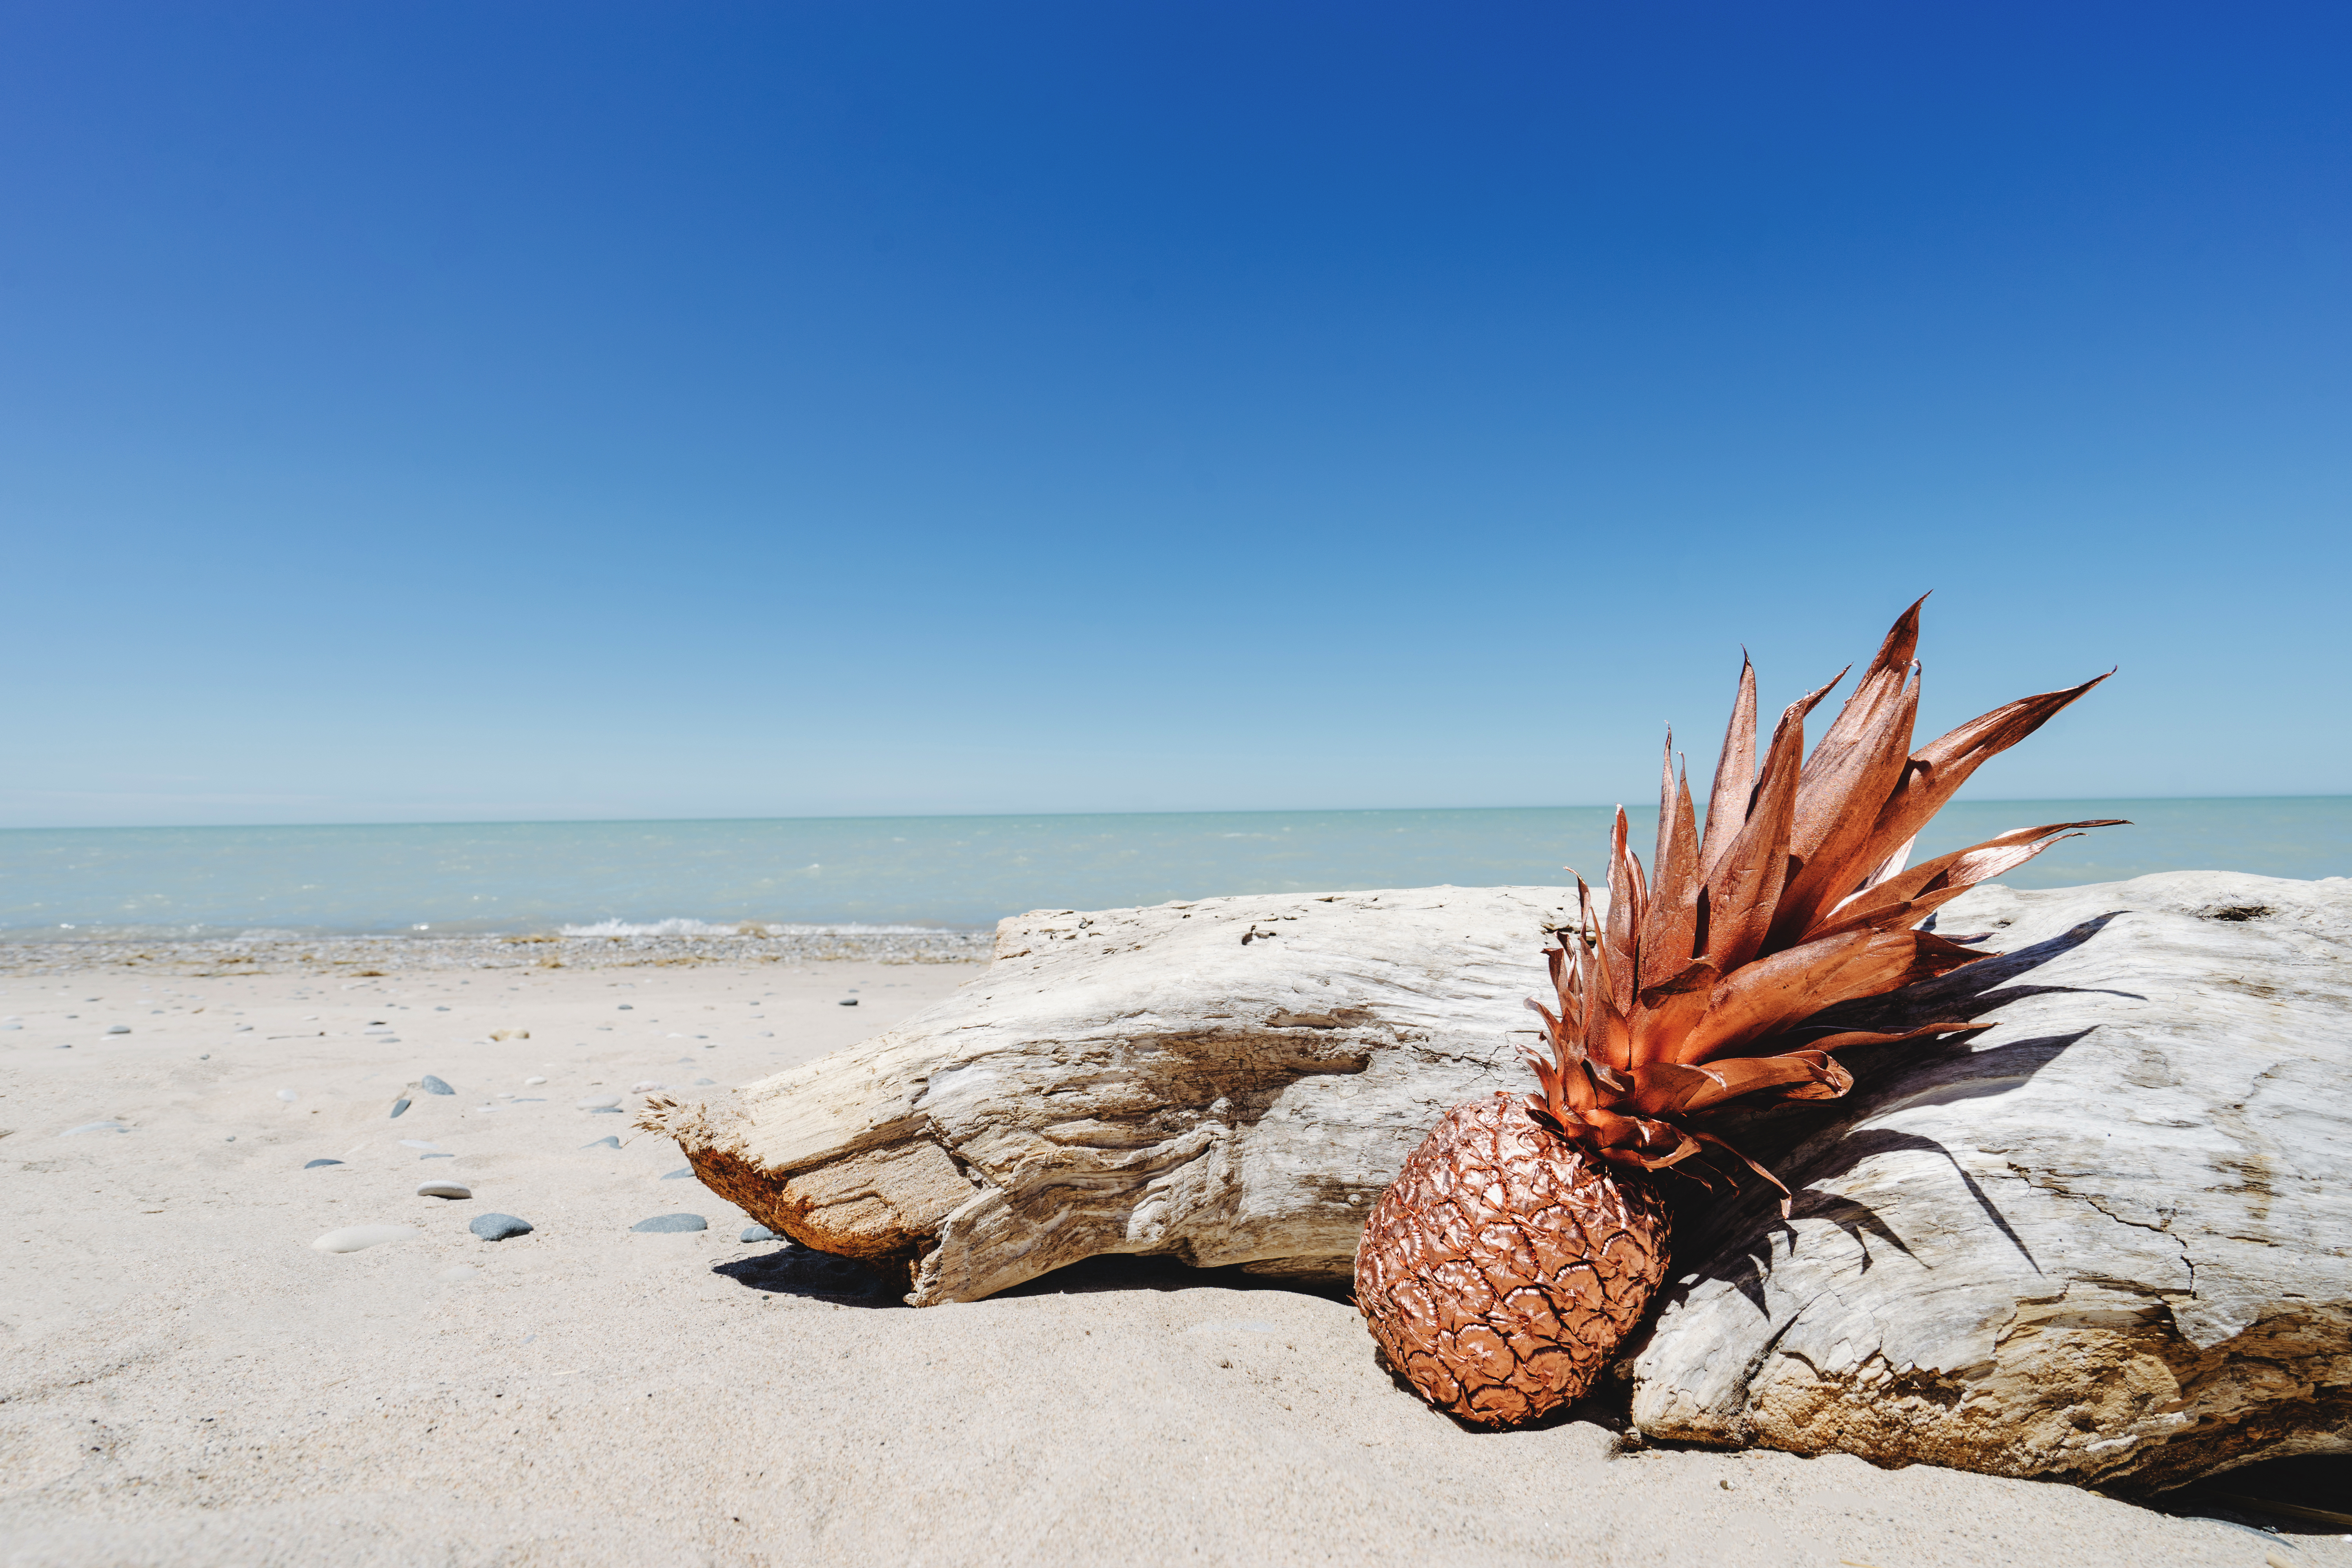
beach, sea, coast, sand, rock, ocean, shore, material, natural environment